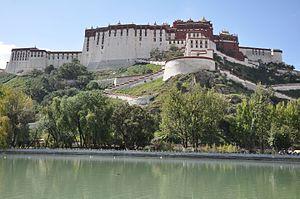
Le palais du Potala, aussi appelé Potala, à Lhassa, dans la région autonome du Tibet, est un dzong du XVIIᵉ siècle, situé sur la colline de Marpori, au centre de la vallée de Lhassa. Construit par le 5ᵉ dalaï-lama, Lobsang Gyatso, le Potala fut le lieu de résidence principal des dalaï-lamas successifs et hébergea le Gouvernement tibétain jusqu'à la fuite du 14ᵉ dalaï-lama en Inde durant le soulèvement tibétain de 1959. Comprenant un « palais blanc » et un « palais rouge », ainsi que leurs bâtiments annexes, l'édifice incarnait l'union du pouvoir spirituel et du pouvoir temporel et leur rôle respectif dans l'administration de la théocratie tibétaine.